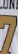
Number: 7